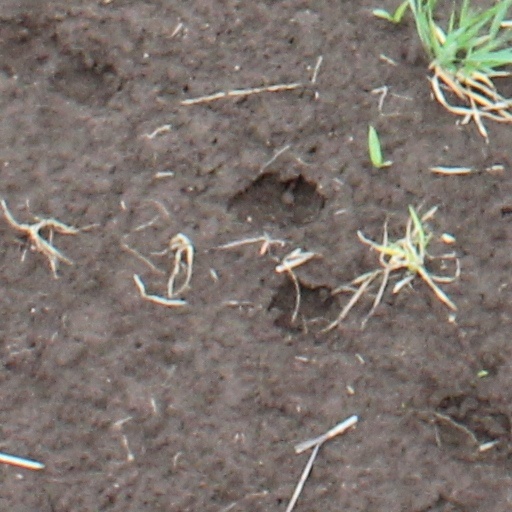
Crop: wheat